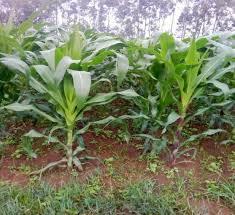
Hii ni sekta ya kilimo cha mahindi. Haya ni mandhari ya shambani. Shamba hili linaonekana kunawiri kutokana na muonekano wa mahindi ambayo ni ya rangi ya kijani.